Toyooka Station (Shizuoka)

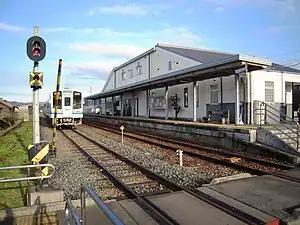
Toyooka Station in November 2009

is a railway station in the city of Iwata, Shizuoka Prefecture, Japan, operated by the third sector Tenryū Hamanako Railroad.